1982 European Formula Two Championship

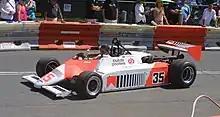
Thierry Boutsen's Spirit 201

The 1982 European Formula Two Championship was the sixteenth edition of the European Formula Two Championship, the main feeder series to Formula One. It was contested over 13 rounds and featured 22 different teams, 53 different drivers, seven different chassis and five different engines. Corrado Fabi won the championship in a works March-BMW after a season-long battle with teammate Johnny Cecotto and the Spirit-Honda of Thierry Boutsen.